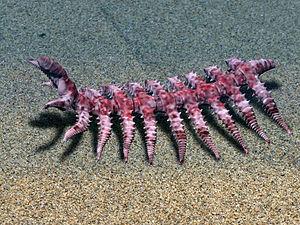
L'évolution des plans d'organisation des animaux est l'ensemble des changements progressifs au long des générations d'espèces animales concernant leur plan d'organisation, c'est-à-dire leur architecture particulière sur le plan structurel et fonctionnel.
Diania est un genre éteint d'animaux trouvés dans le schiste de Maotianshan, en Chine, datés du Cambrien inférieur, représenté par une seule espèce D. cactiformis. Surnommé le "cactus ambulant" lors de son analyse, cet organisme appartient à un groupe connu sous le nom de lobopodes. Il possède un corps simple semblable à un ver avec des pattes robustes, épineuses et apparemment articulées. Son importance vient du fait que les pattes articulées sont le caractère déterminant des arthropodes et le genre Diania peut donc être très proche des origines du groupe d'animaux le plus diversifié de la planète. Il remonte à environ 520 millions d'années.
L'Institut international d'exploration des espèces est un institut de recherche situé à Syracuse, aux États-Unis. Sa mission est d'améliorer l'exploration taxinomique et le catalogage des nouvelles espèces de la faune et de la flore. Depuis 2008, l'institut publie une liste des dernières découvertes animales dans laquelle il retient les 10 plus insolites des espèces découvertes, dans le but d'attirer l'attention sur le travail accompli en matière de taxonomie à travers le monde au cours de l'année précédente.
Les Arthropodes — du grec arthron « articulation » et podos « pied », aussi appelés « articulés » — sont un embranchement d'animaux protostomiens dont le plan d'organisation est caractérisé par un corps segmenté. Ils sont formés de métamères hétéronomes munis chacun d'une paire d'appendices articulés et recouvert d'une cuticule ou d'une carapace rigide, qui constitue leur exosquelette, dans la plupart des cas constitué de chitine. Leur mue permet, en changeant périodiquement leur squelette externe, de grandir en taille ou d'acquérir de nouveaux organes, voire de changer de forme. Ils seraient apparus il y a 543 millions d'années.